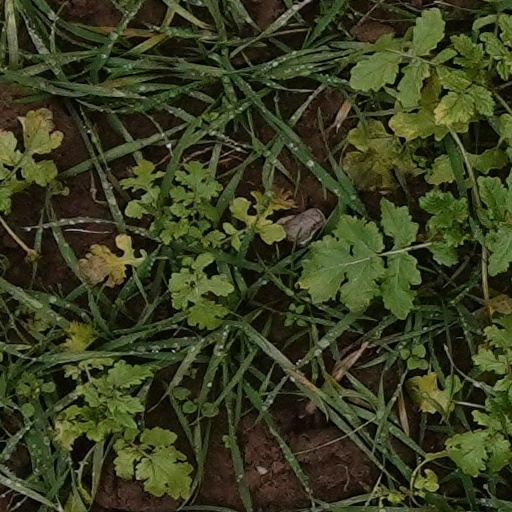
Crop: wheat